Ždírec nad Doubravou

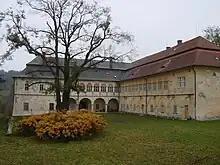
Nový Studenec Castle

The Church of Saint Wenceslaus was originally a Gothic building, first mentioned in 1352. Its present appearance is a result of a Baroque reconstruction. Next to the church is a separate wooden bell tower.